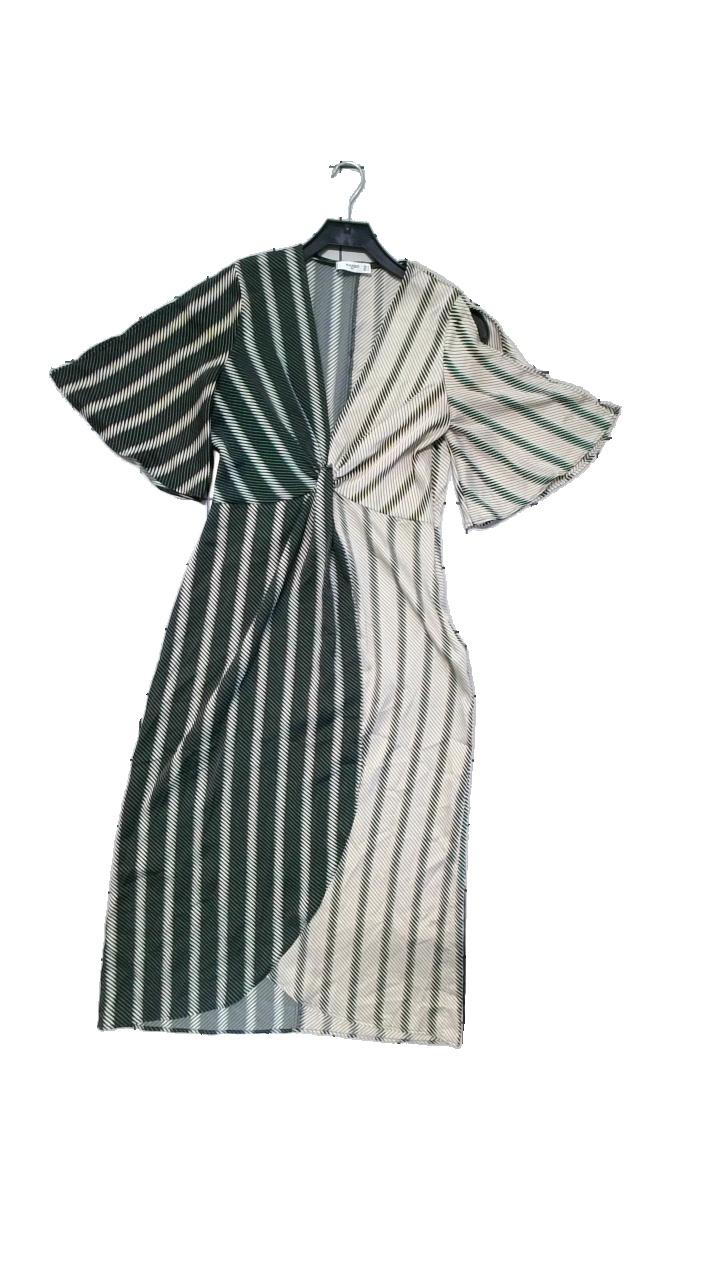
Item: Dress (Ladies)
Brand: Mango
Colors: Black, White
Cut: Regular
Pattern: Striped
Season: All
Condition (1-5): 4
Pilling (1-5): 4
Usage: Reuse
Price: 150-250